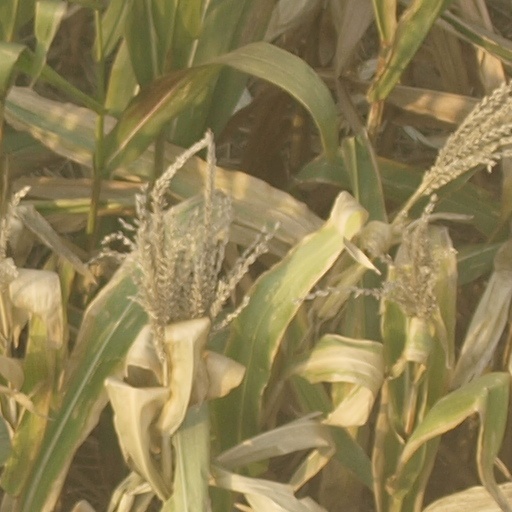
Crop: maize; corn